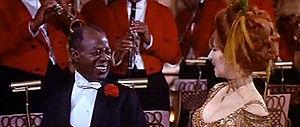
Hello, Dolly! est un film musical américain réalisé par Gene Kelly. Sorti en 1969, c'est une adaptation de la comédie musicale homonyme de Michael Stewart et Jerry Herman créée en 1964, elle-même inspirée de la pièce de Thornton Wilder, The Matchmaker.